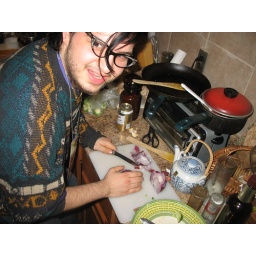
david used my glasses as protection against onion tears, dinner at alex's house